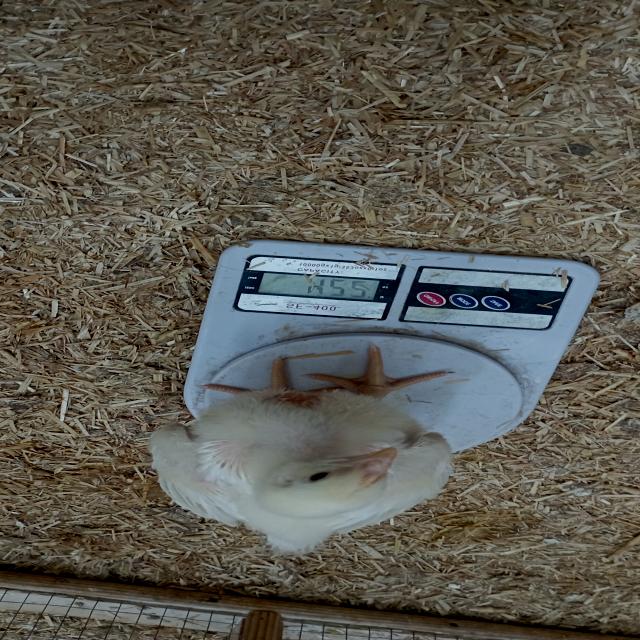
Weight: 422 g